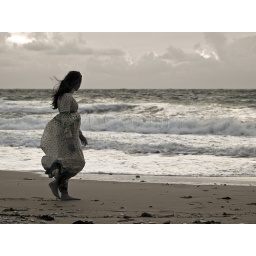
Lone woman walking along a beach in winter. Model: Elaine Saliba